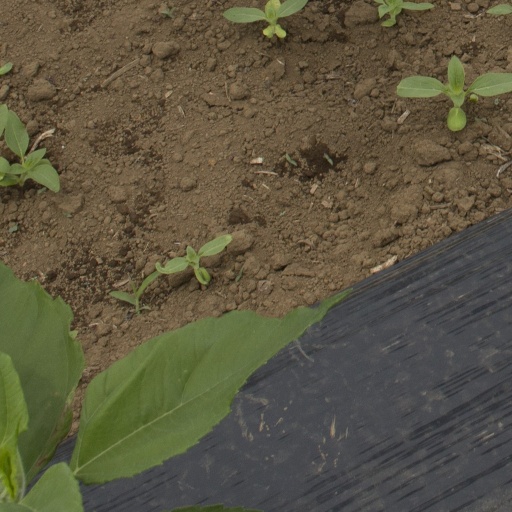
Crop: Jerusalem artichoke